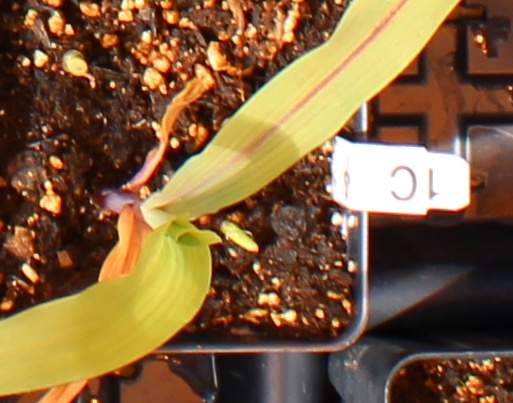
Label: Corn